Jangmadang

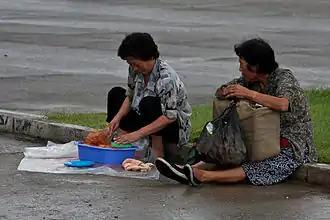
Role of the North Korean women has been changing with growth of the markets.

During the North Korean famine, people received and shared help first in their local community through organizations, workplaces, relatives and neighbors. These networks for assistance and barter were based on existing solidarity and trust. It has been reported that even women's organizations, such as elderly women's association, were able to give help. The initial barter networks developed into early makeshift marketplaces. However, many of the originally existing mutual-help relations strained and broke up later on.